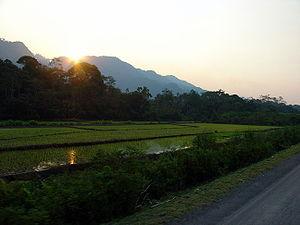
Paysage ruraux dans la région de Tarapoto, Pérou